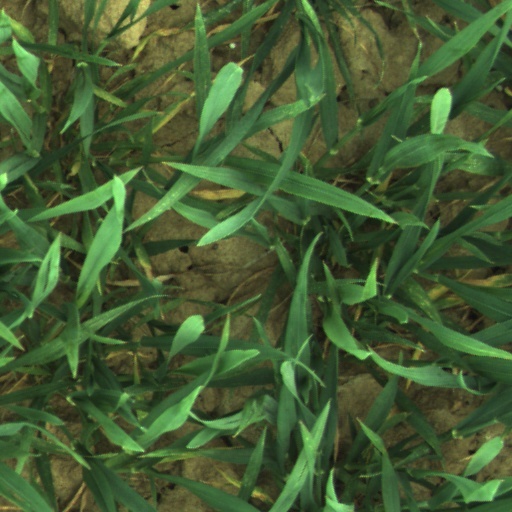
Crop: wheat